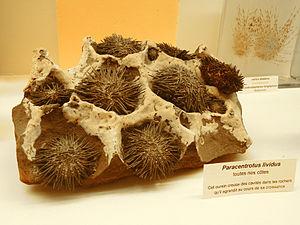
Paracentrotus lividus au Musée zoologique de Strasbourg